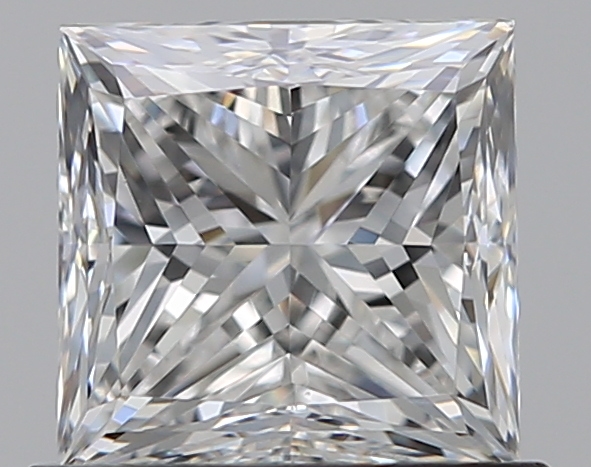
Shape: princess
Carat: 0.9
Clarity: VS2
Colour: F
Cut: VG
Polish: EX
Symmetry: GD
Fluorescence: F
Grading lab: GIA
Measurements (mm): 5.21 x 5.09 x 3.87